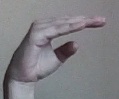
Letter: jeem